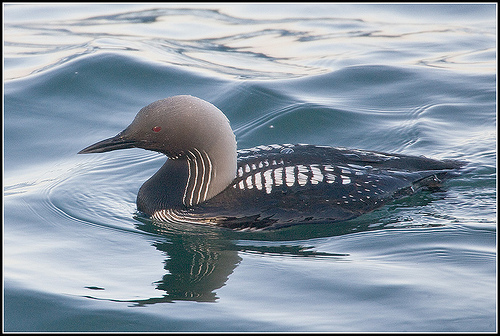
a bird has very small red eyes, a light grey crown and white wingbars.
this water bird has a long, gray neck and crown, red eyering and black and white striped primaries.
the bird has a red colored head and crown, but majority of its coverts and retrices are black with several white wingbars.
this is a large bird with red eyes and black bill and feathers with a grey crown.
this bird is grey and black in color with a long sharp black beak, and grey eye rings.
this bird is grey with white and has a long, pointy beak.
a medium sized bird with a grey head, it has white stripes down its throat, red eyes, and a narrow pointed bill.
this aquatic bird has a grey head, red eyes, a black body, white stripes on its neck, white wingbars, and white coverts.
this bird is black, white, and gray in color, with a black beak.
this bird is black, white and gray in color, and has a black beak.
Species: Pacific Loon